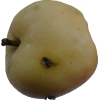
Label: apple